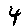
Label: 4